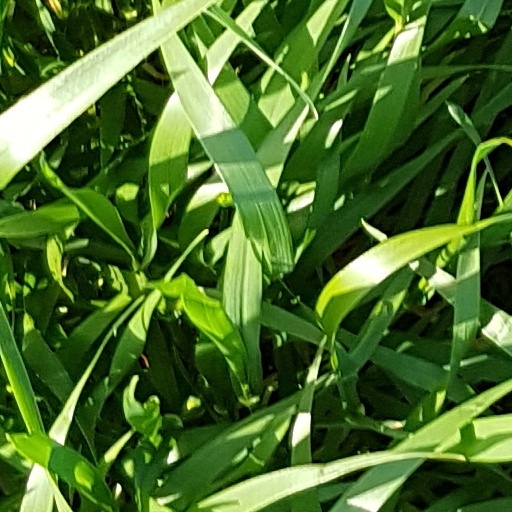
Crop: wheat